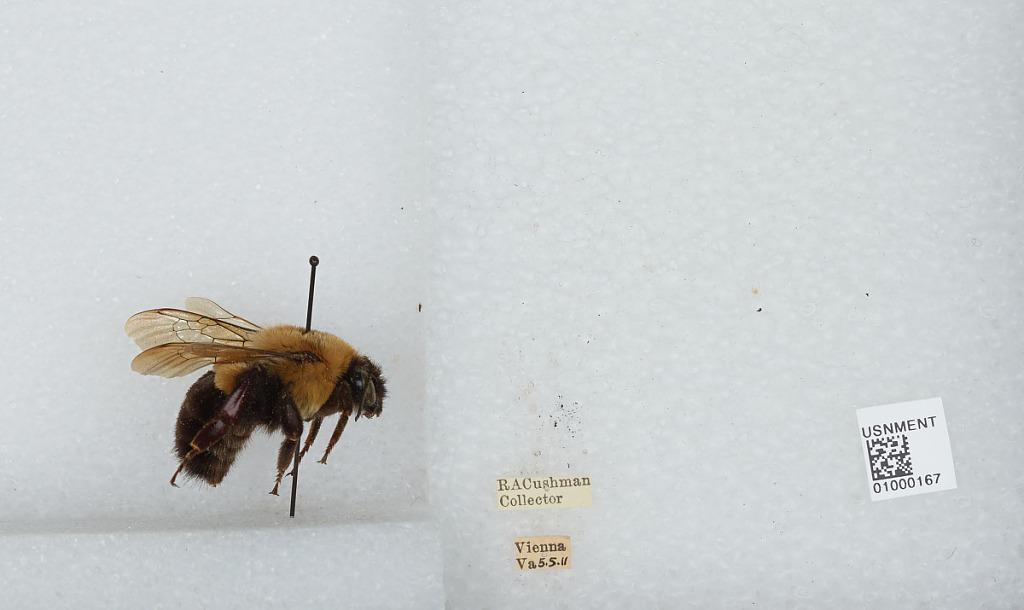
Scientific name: Bombus (Pyrobombus) impatiens Cresson
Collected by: R. Cushman
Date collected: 1911-5-5
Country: United States
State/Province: Virginia
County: Fairfax
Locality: Vienna
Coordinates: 38.9, -77.2667